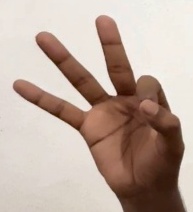
ASL sign: 9